Lynnhaven House

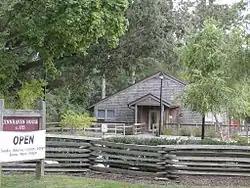

The Lynnhaven House, also Wishart–Boush House, Wishart House, and Boush House, which was built circa 1725, is an example of 18th century Tidewater Virginia vernacular architecture and is located in Virginia Beach, Virginia. Although it was founded by the Thelaball family, it is sometimes referred to as the Boush House or the Wishart House. The house was given the name the Lynnhaven House due to its close proximity to the Lynnhaven River, which flows on the same property. Originally, the home, located at 4405 Wishart Road, stood on a 250-acre plantation. Now, it is located on five and a half acres.